Porter, Texas

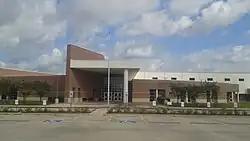
Porter High School, New Caney ISD.

Porter became a part of the New Caney Independent School District in 1965. New Caney Independent School District is a public school district based in New Caney, an unincorporated area of southeastern Montgomery County just north of Porter.